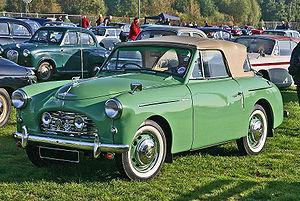
L' Austin A40 Sport a fait ses débuts en 1949 au salon de l'Automobile de Londres sous la forme d'une version cabriolet de l'Austin A40 à carrosserie en aluminium – porteuse d'une plaque de nom Austin d'Angleterre et de l'ornement de capot Austin Flying A, conçue et fabriquée en collaboration avec Jensen Motors.